Happy Hobos

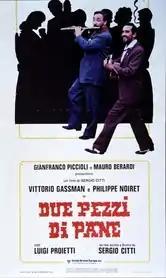

Due pezzi di pane, internationally released as Happy Hobos, is a 1979 Italian comedy film directed by Sergio Citti.